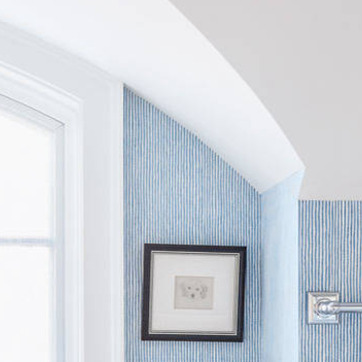
Material: wallpaper